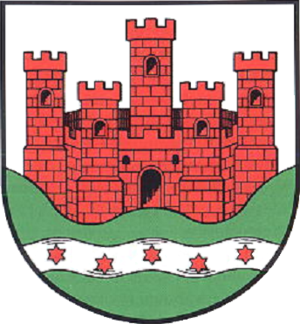
Meldorf
Coat of arms of Meldorf
Meldorf er en by i det nordlige Tyskland, beliggende i Sydditmarsken i delstaten Slesvig-Holsten. Byen ligger på grænsen af marsken og gesten.